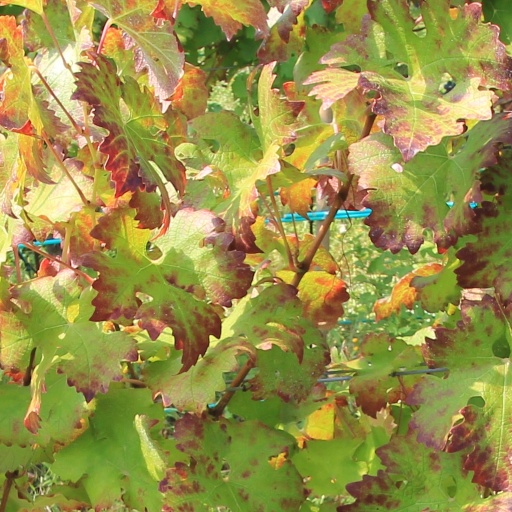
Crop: grape